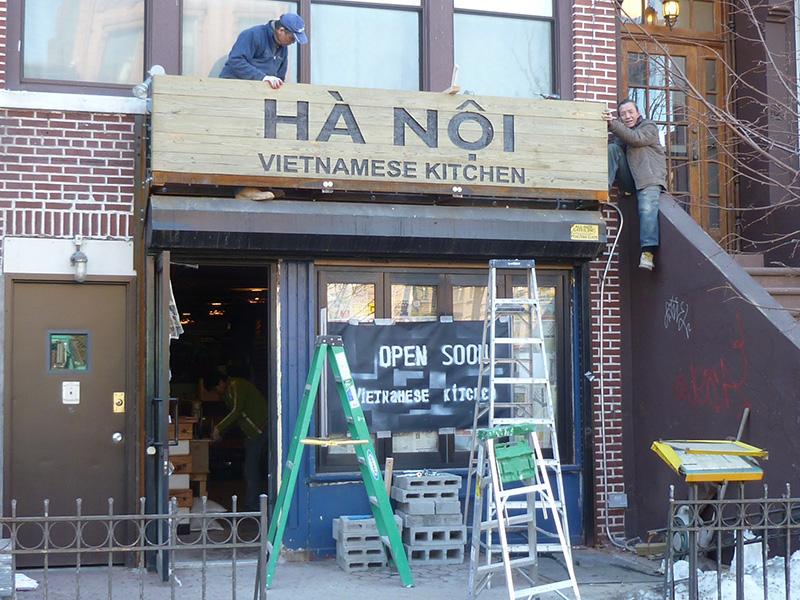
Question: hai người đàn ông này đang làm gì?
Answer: hai người đàn ông đang lắp đặt bảng hiệu cho quán